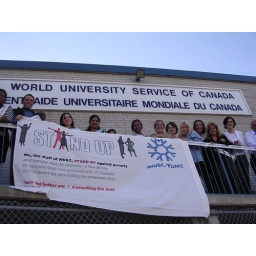
WUSC staff stands up against poverty in front of the office building in Ottawa.